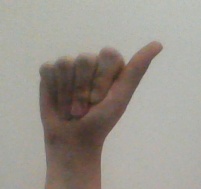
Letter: dhad